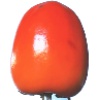
Label: kaki